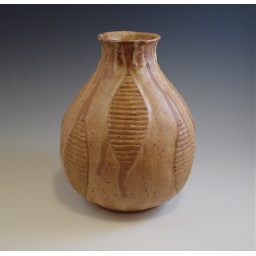
Coiled bottle w/ rutile stain over winokur yellow glaze. B-mix w/ sand, cone 10.